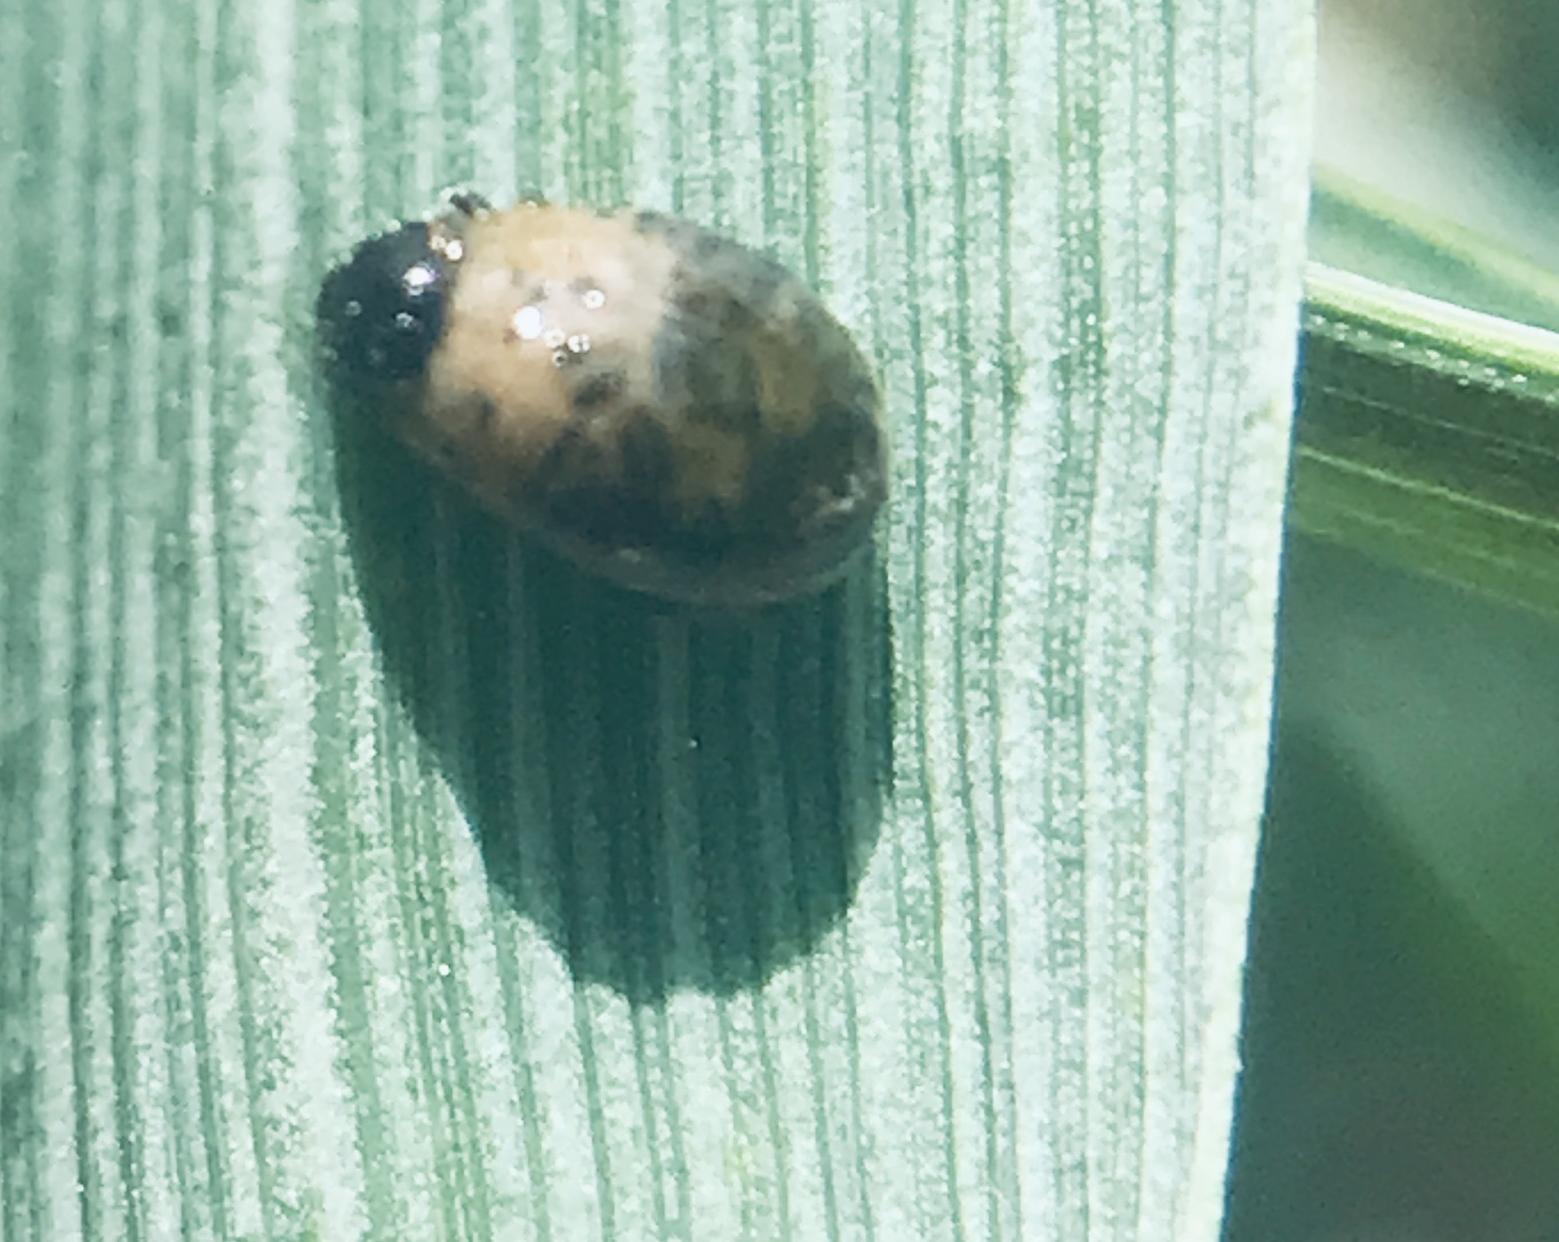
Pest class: cereal_leaf_beetle